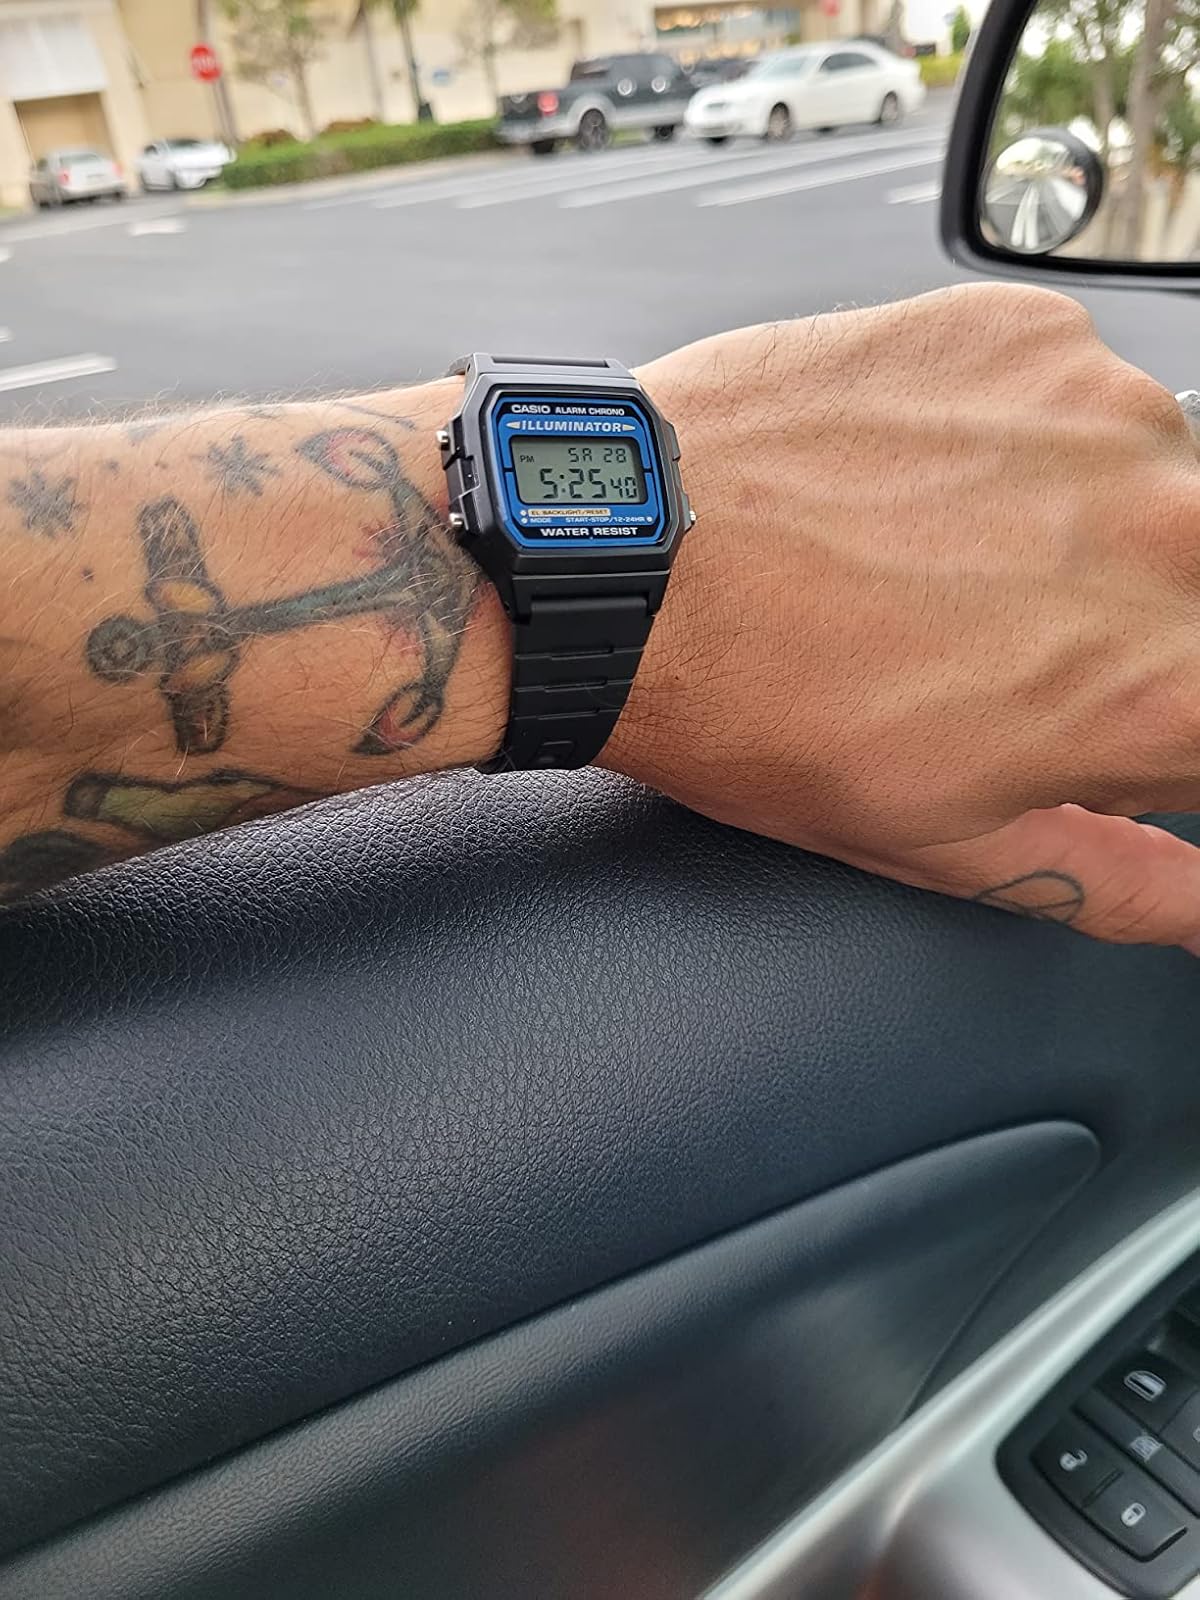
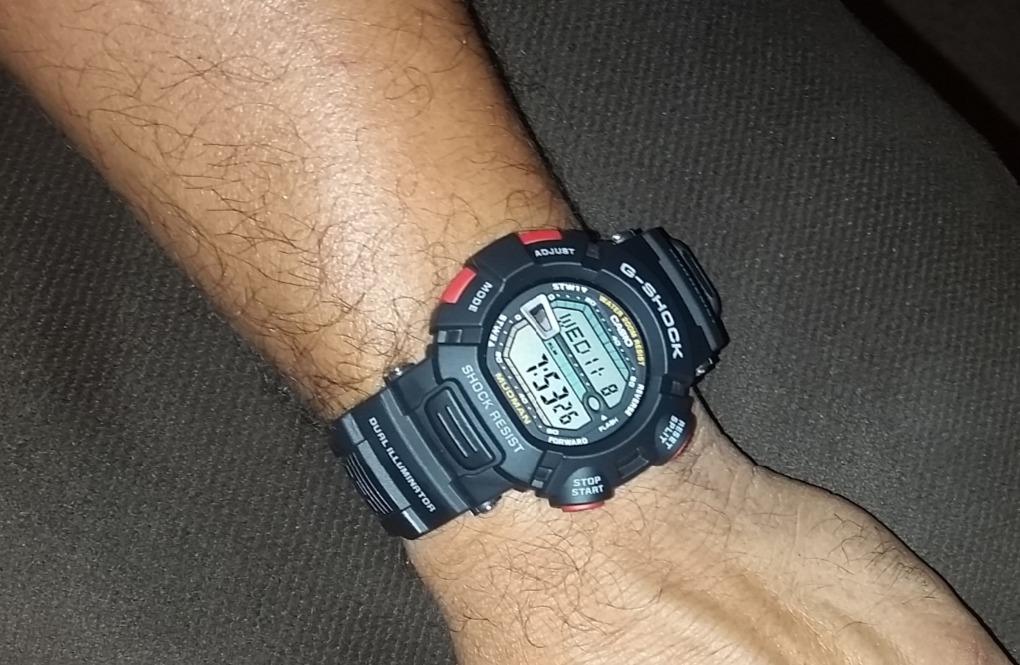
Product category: accessories_watch
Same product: no